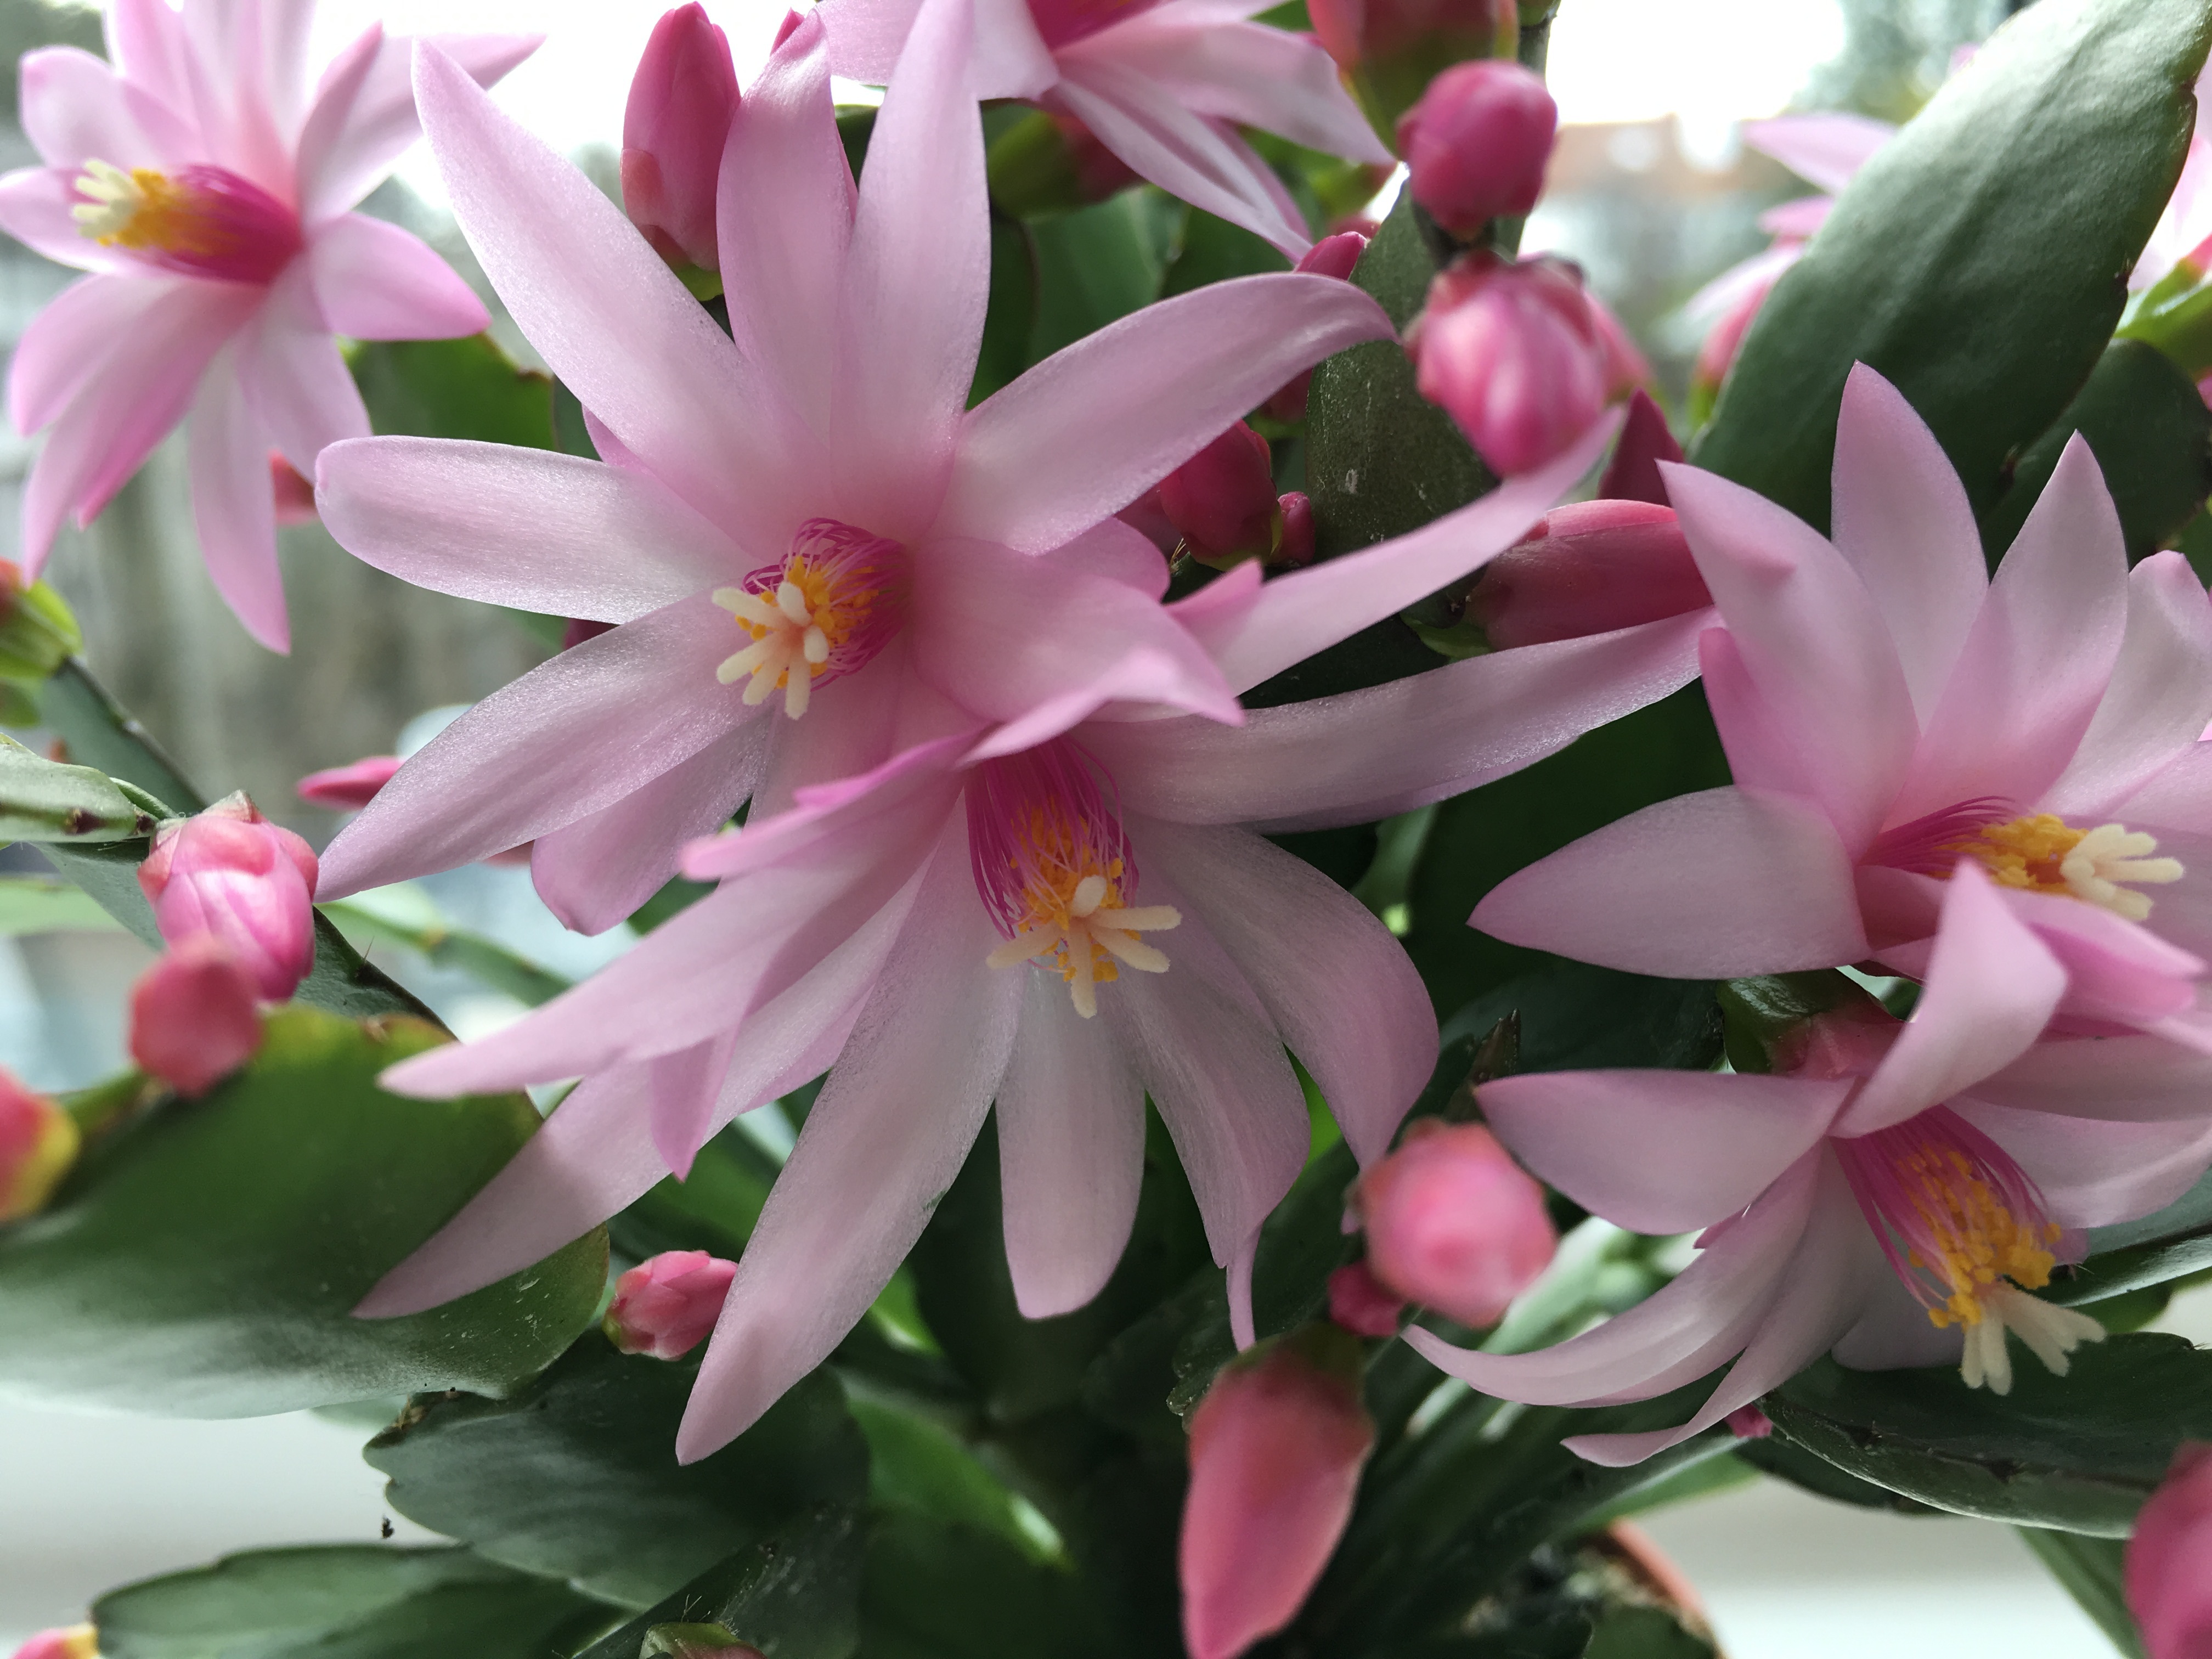
nature, blossom, cactus, plant, flower, petal, botany, pink, cacti, flora, botanical, flowering plant, cactus flowers, epiphyllum, land plant